Baroeg

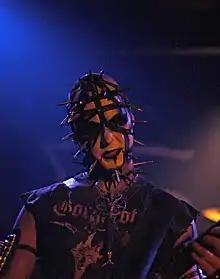
Enzifer, the guitarist of Urgehal during a gig in Baroeg (2007)

Inside Baroeg there are a bar and a concert hall with podium where bands perform metal, punk, hardcore and other styles.